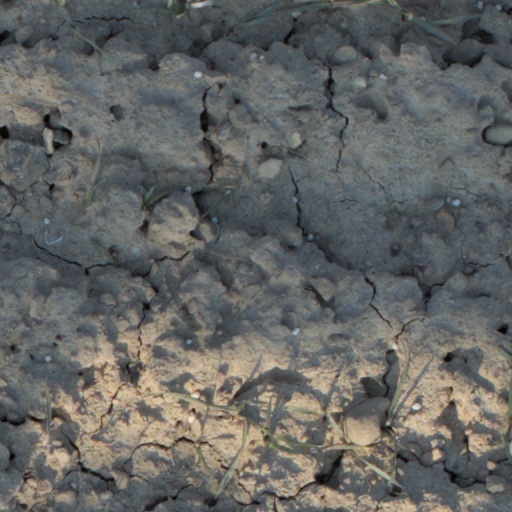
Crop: wheat